Imago KK Times Square

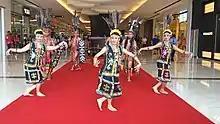
Imago KK Times Square – Welcome Point's dance

Pret-a-Gouter is located in the basement floor of Imago, and it is composed of mainly food-related kiosks and outlets.